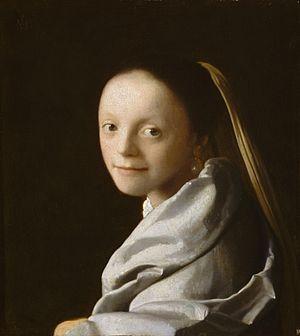
La Jeune Fille à la perle est une peinture à l'huile sur toile réalisée par le peintre néerlandais Johannes Vermeer vers 1665. Ce tableau de moyenne dimension est un portrait en buste d'une jeune femme anonyme — peut-être l'une des filles de Vermeer — portant une perle à l'oreille ainsi qu'un turban sur la tête. Pour sa composition et son sujet proches de l'œuvre de Léonard de Vinci, on la surnomme aussi la « Joconde du Nord ».